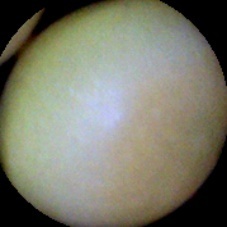
Label: Immature